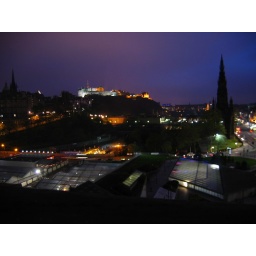
Taken from the window of our hotel room. Waverly Station, the park, and the castle by night.